Berghain

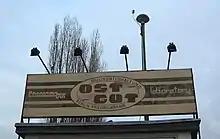

Despite being inclusive to all genders, Ostgut remained predominantly gay. It was a unique intersection between techno music and gay sex: "The main bar was located behind the dance floor as well as the darkrooms, more or less to the irritation of the party people from Mitte. In Mitte’s techno clubs, gay lifestyle played only a marginal role. And vice versa: Most gay clubs didn’t care much about modern club music." Two years after the Ostgut launch, the same team opened another space in the same building, this was named "Panorama Bar". All three spaces together had the address Mühlenstraße 26–30.